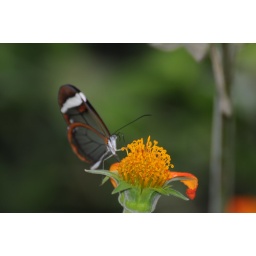
taken in butterfly house chester zoo uk